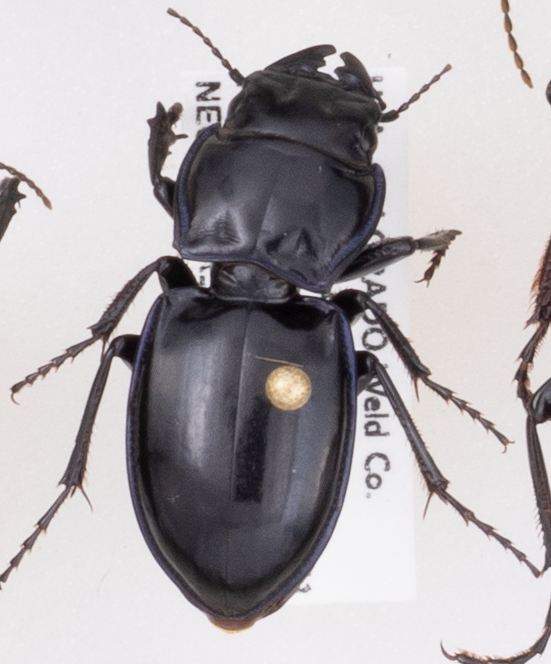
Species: Pasimachus elongatus
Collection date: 2020-08-19
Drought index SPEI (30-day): -1.186
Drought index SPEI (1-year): -0.84
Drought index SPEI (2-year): -0.272